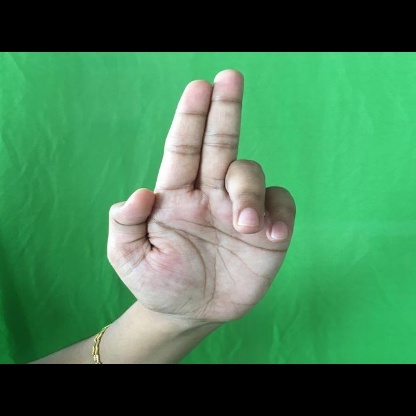
Mudra: Ardhapathaka